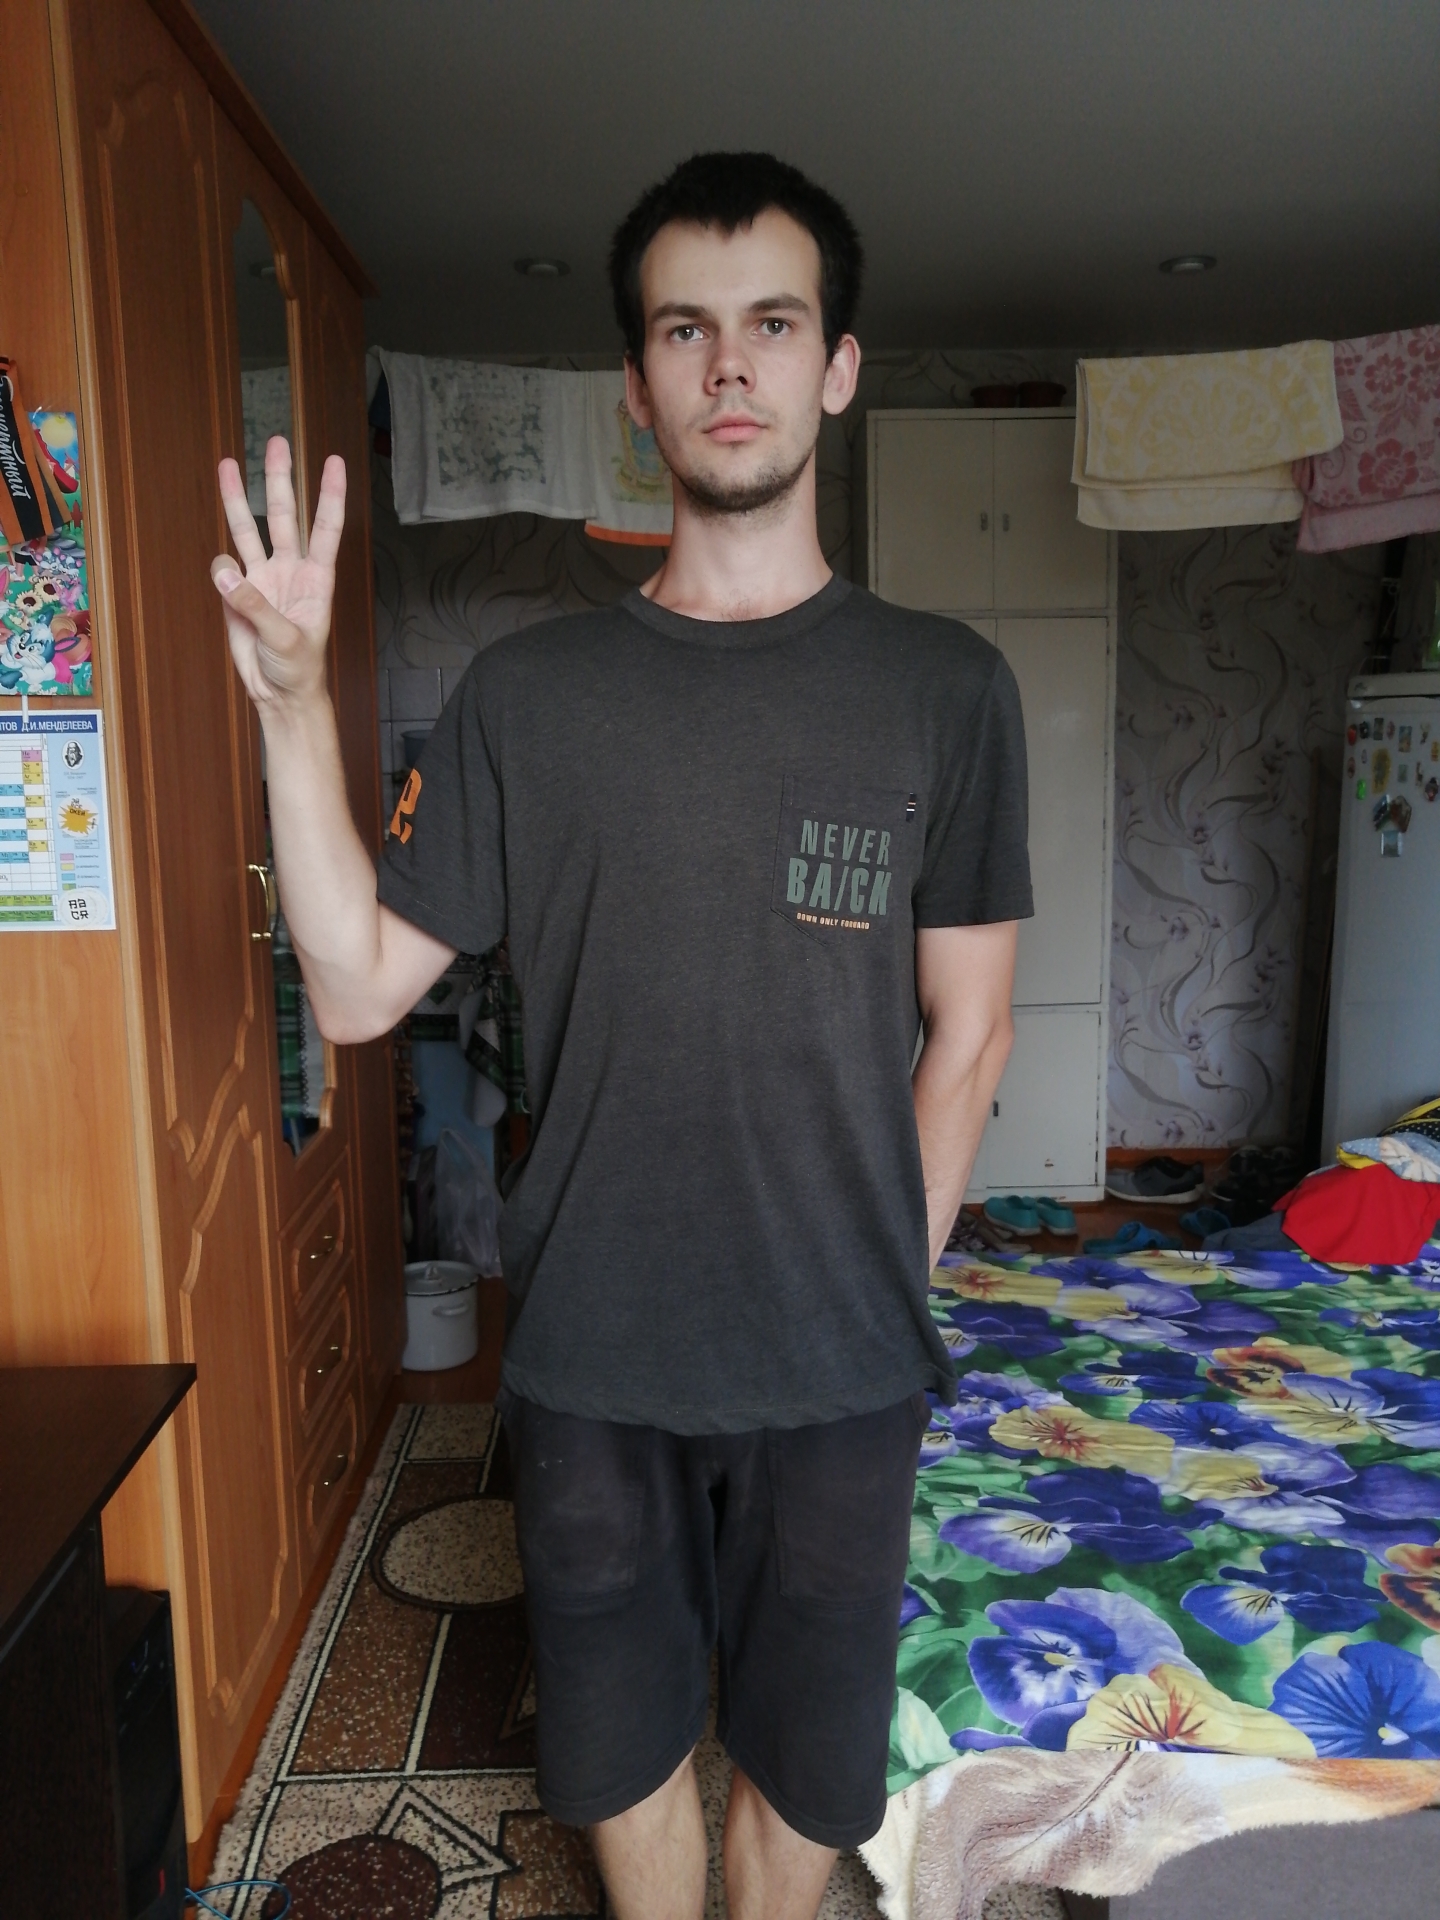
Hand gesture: three